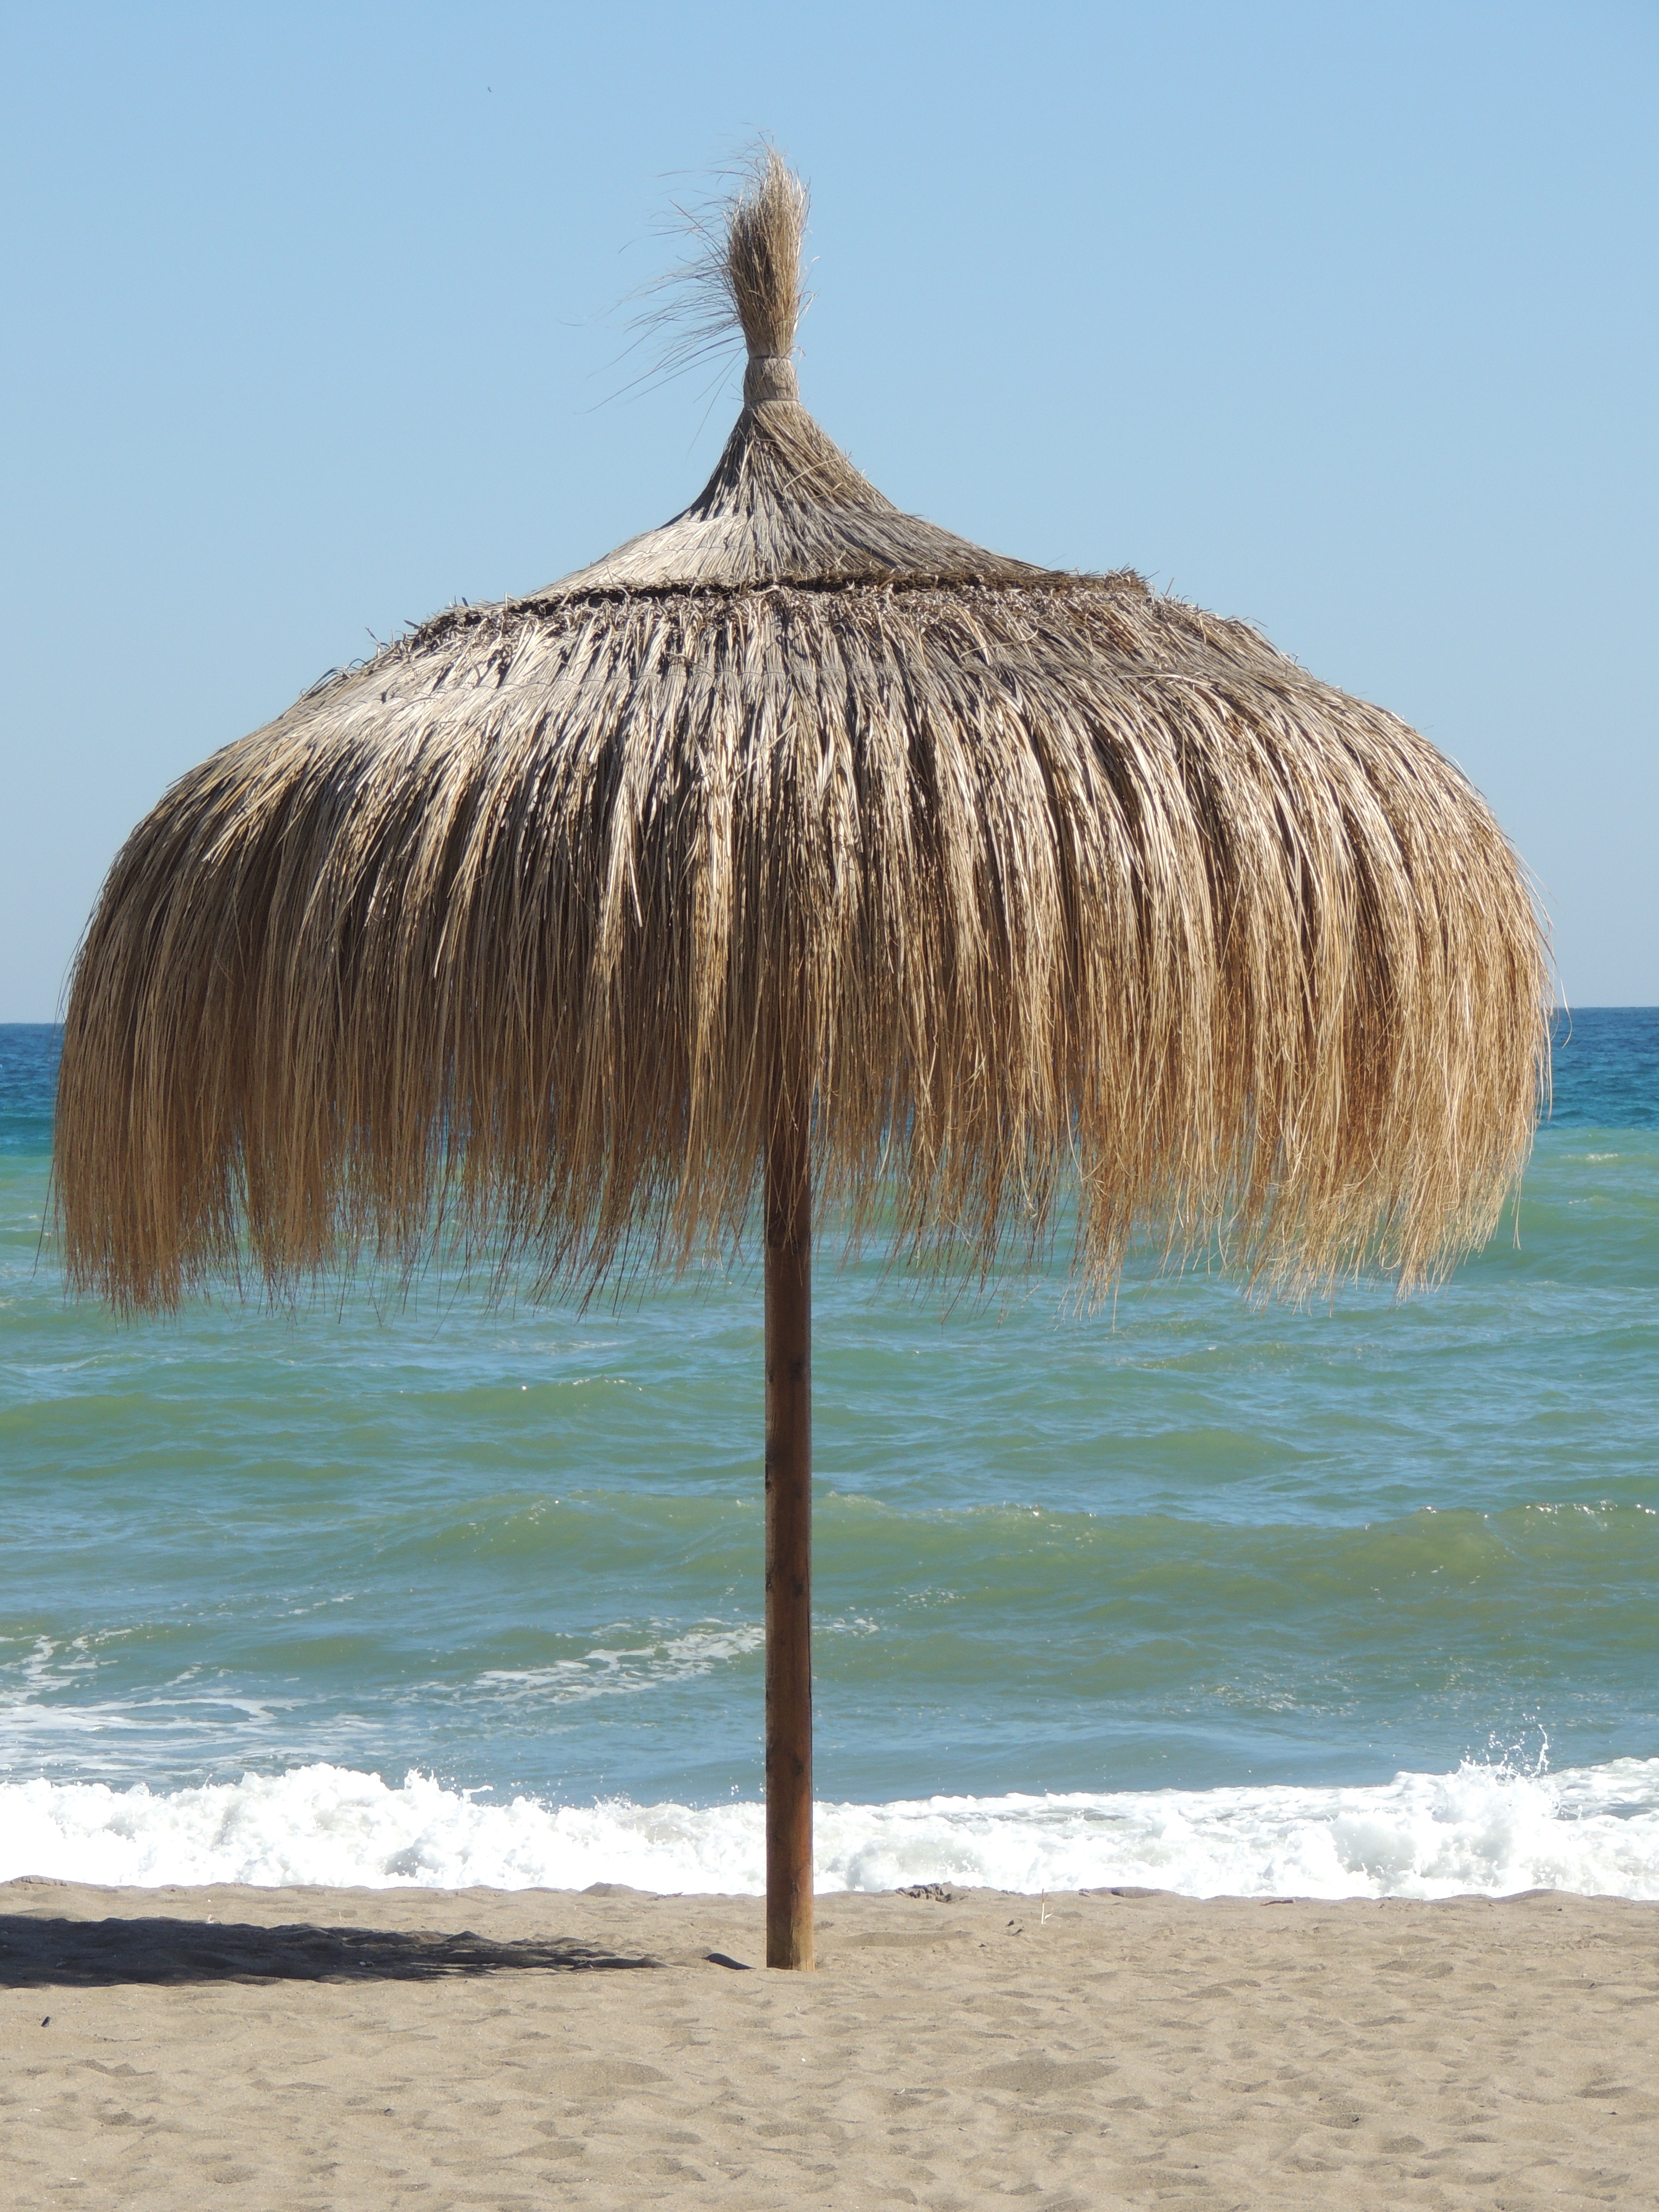
beach, sea, coast, water, nature, sand, ocean, wood, sun, shore, wind, mediterranean, blue, tourism, material, body of water, rocks, waves, animals, sunshade, beach umbrella, torremolinos, arecales